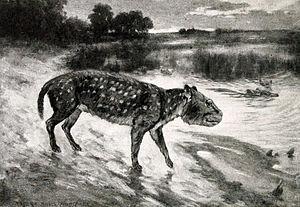
Sespia est un genre éteint d’herbivores terrestres de la famille des Merycoidodontidae, vivant en Amérique du Nord à l'Oligocène, entre – 30 millions d’années et – 24 millions d’années.